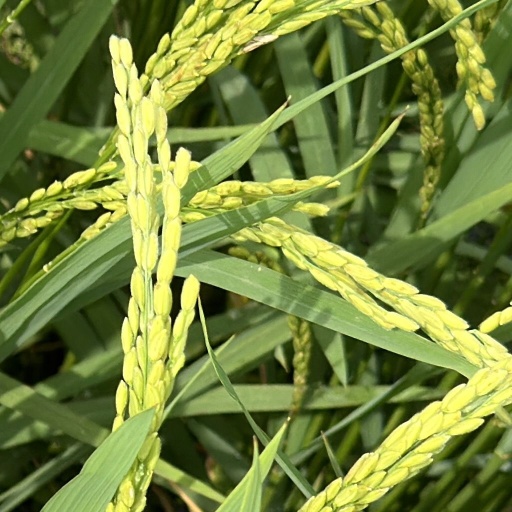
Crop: rice